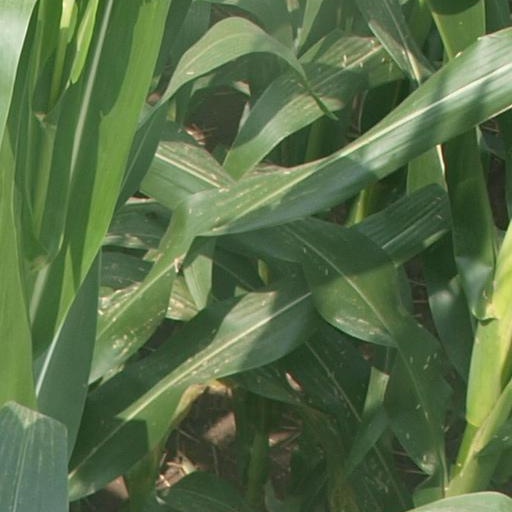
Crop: maize; corn